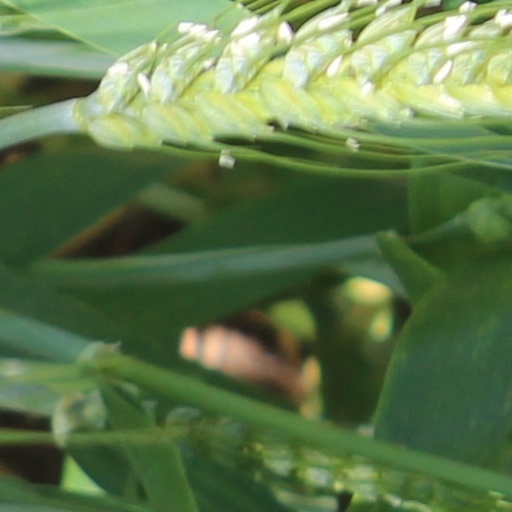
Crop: wheat